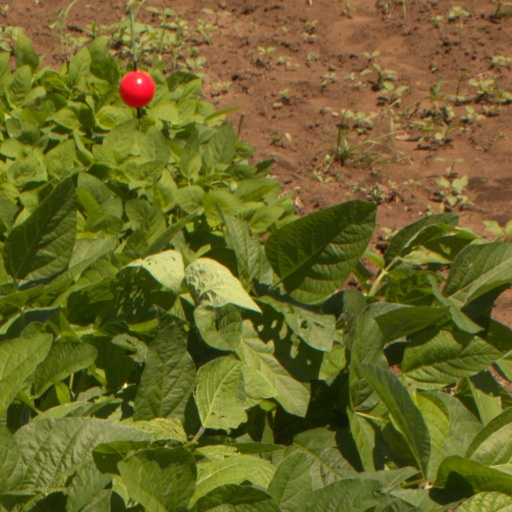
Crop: soybean